Rosemarie Said Zahlan

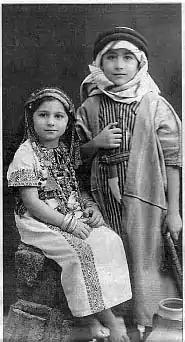
Rosemarie Said Zahlan and brother, Edward, 1940

Rosemarie Janet Said Zahlan (20 August 1937 – 10 May 2006) was a Palestinian-American historian and writer on the Arab states of the Persian Gulf based in London. She was a sister of Edward Said. In addition to her books, she also wrote for the "Financial Times", the "Middle East Journal", the "International Journal of Middle East Studies" and the "Encyclopedia of Islam".